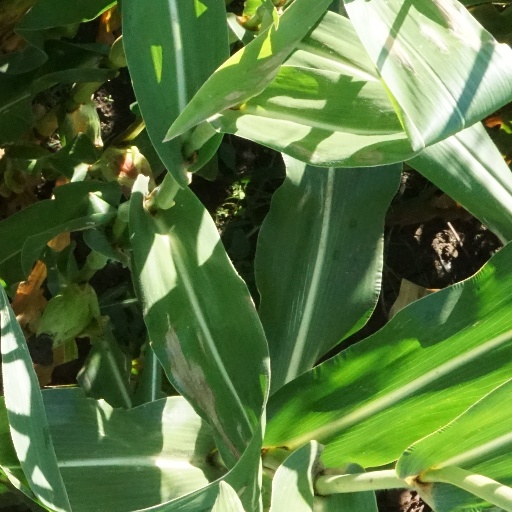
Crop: maize; corn